Karlie Kloss

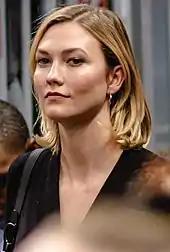
Kloss in 2019

Karlie Elizabeth Kloss (born August 3, 1992) is an American model. She was a Victoria's Secret Angel from 2013 until 2015, when she resigned to study at New York University. By 2019, Kloss had appeared on 40 international "Vogue" covers.